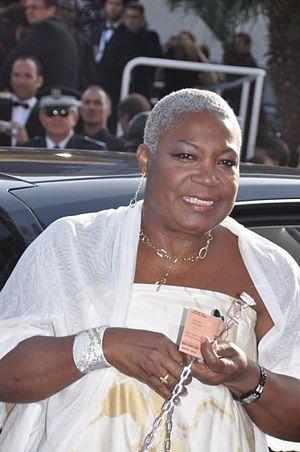
Firmine Richard au festival de Cannes
Firmine Richard est une comédienne et femme politique française, née le 25 septembre 1947 à Pointe-à-Pitre.